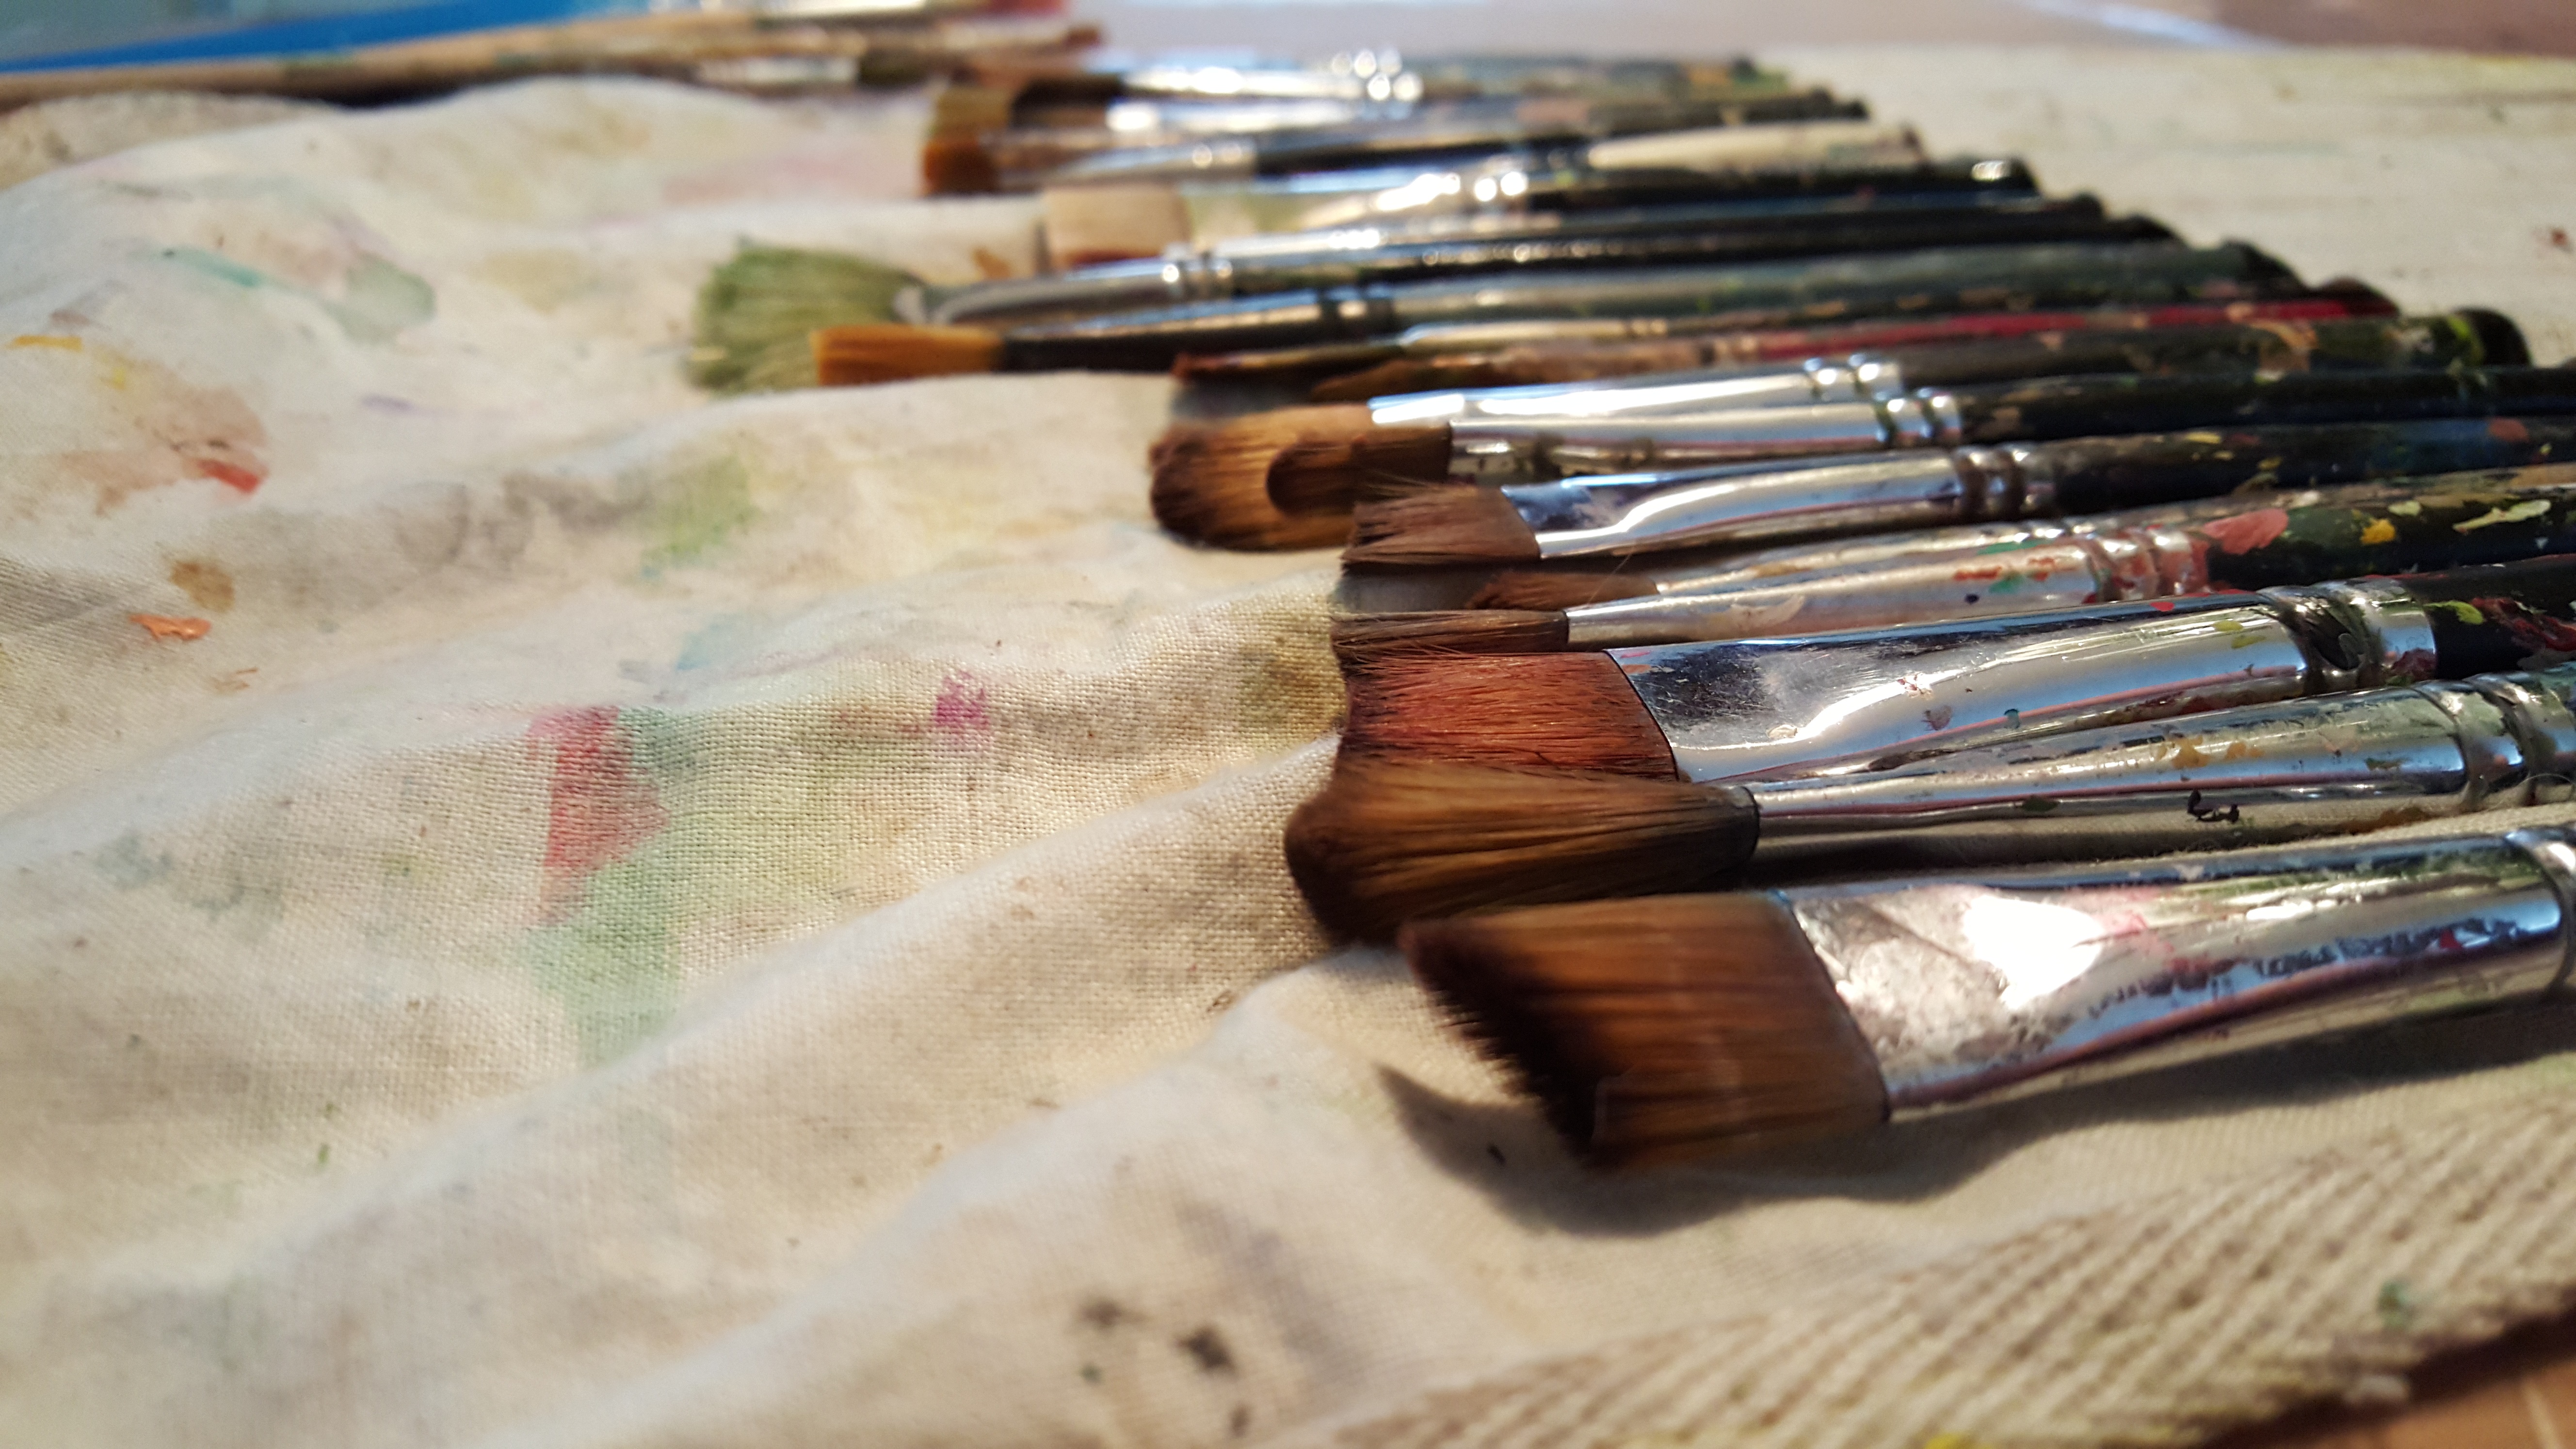
wood, color, weapon, art, firearm